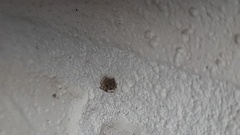
Species: Parasteatoda_tepidariorum